Phantom Thunderbolt

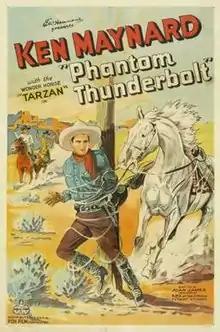
Theatrical release poster

Phantom Thunderbolt is a 1933 American pre-Code Western film directed by Alan James.